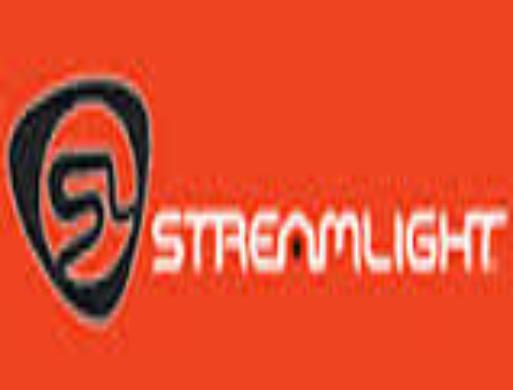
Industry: Necessities